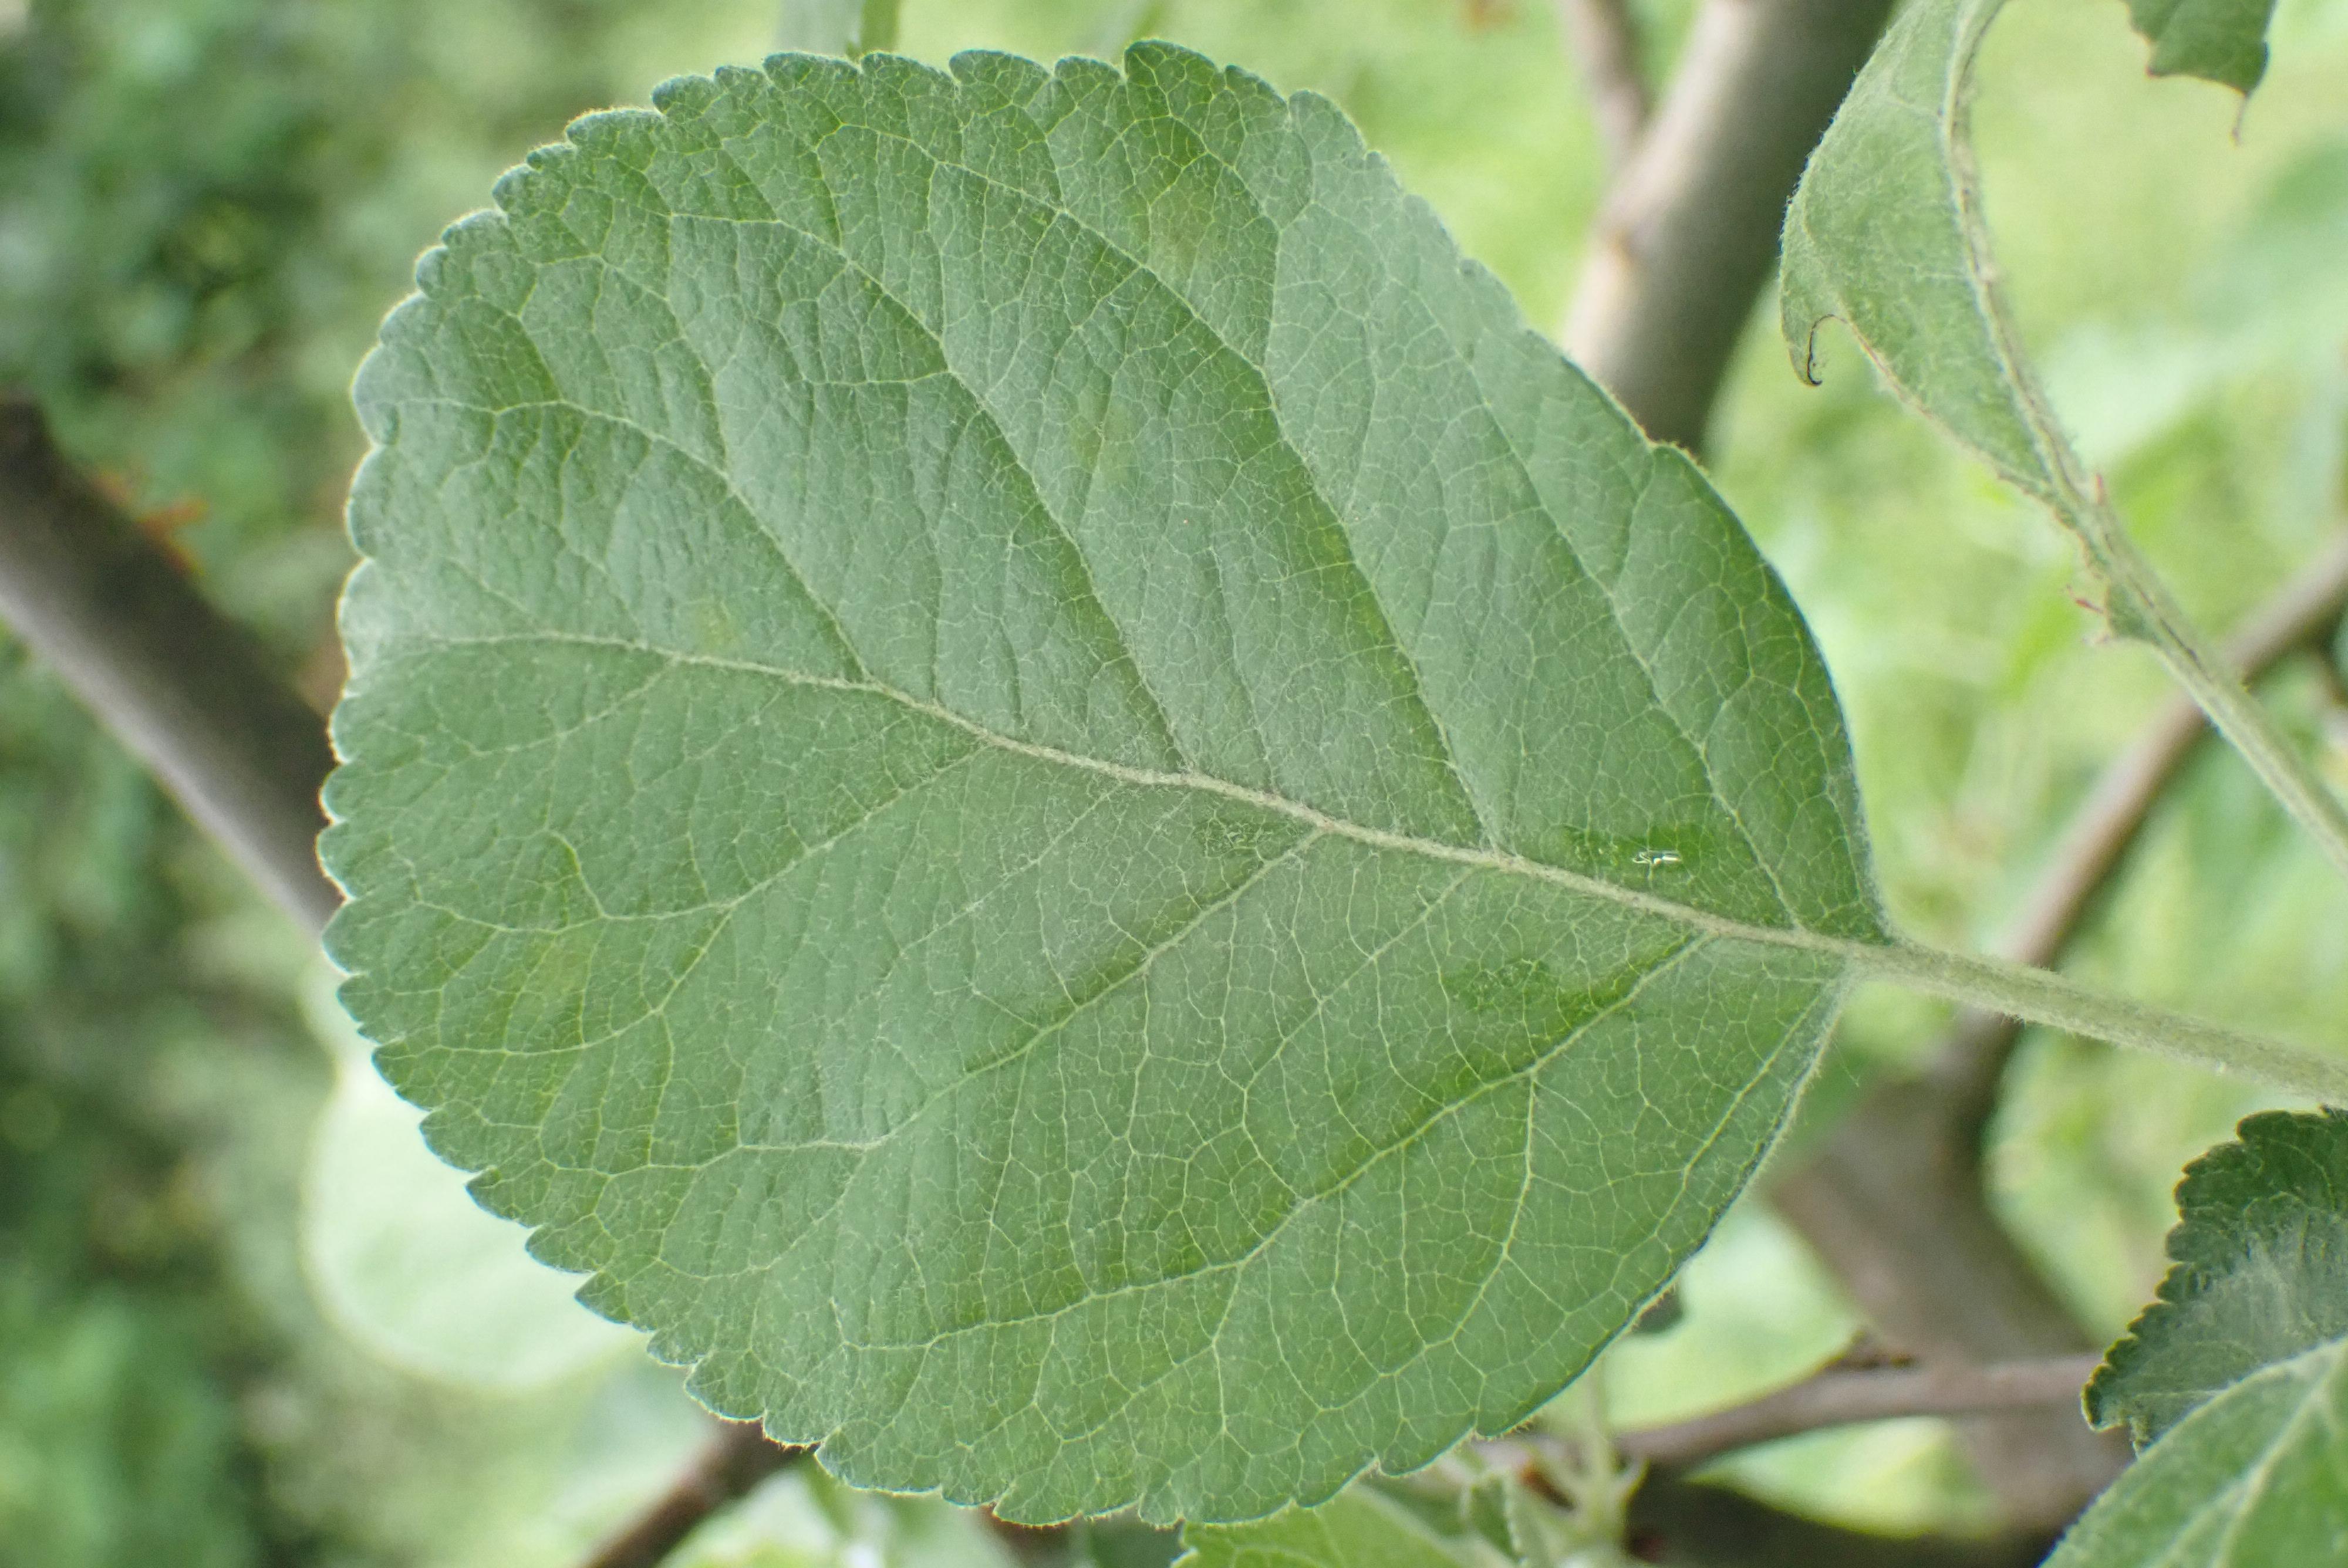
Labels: scab